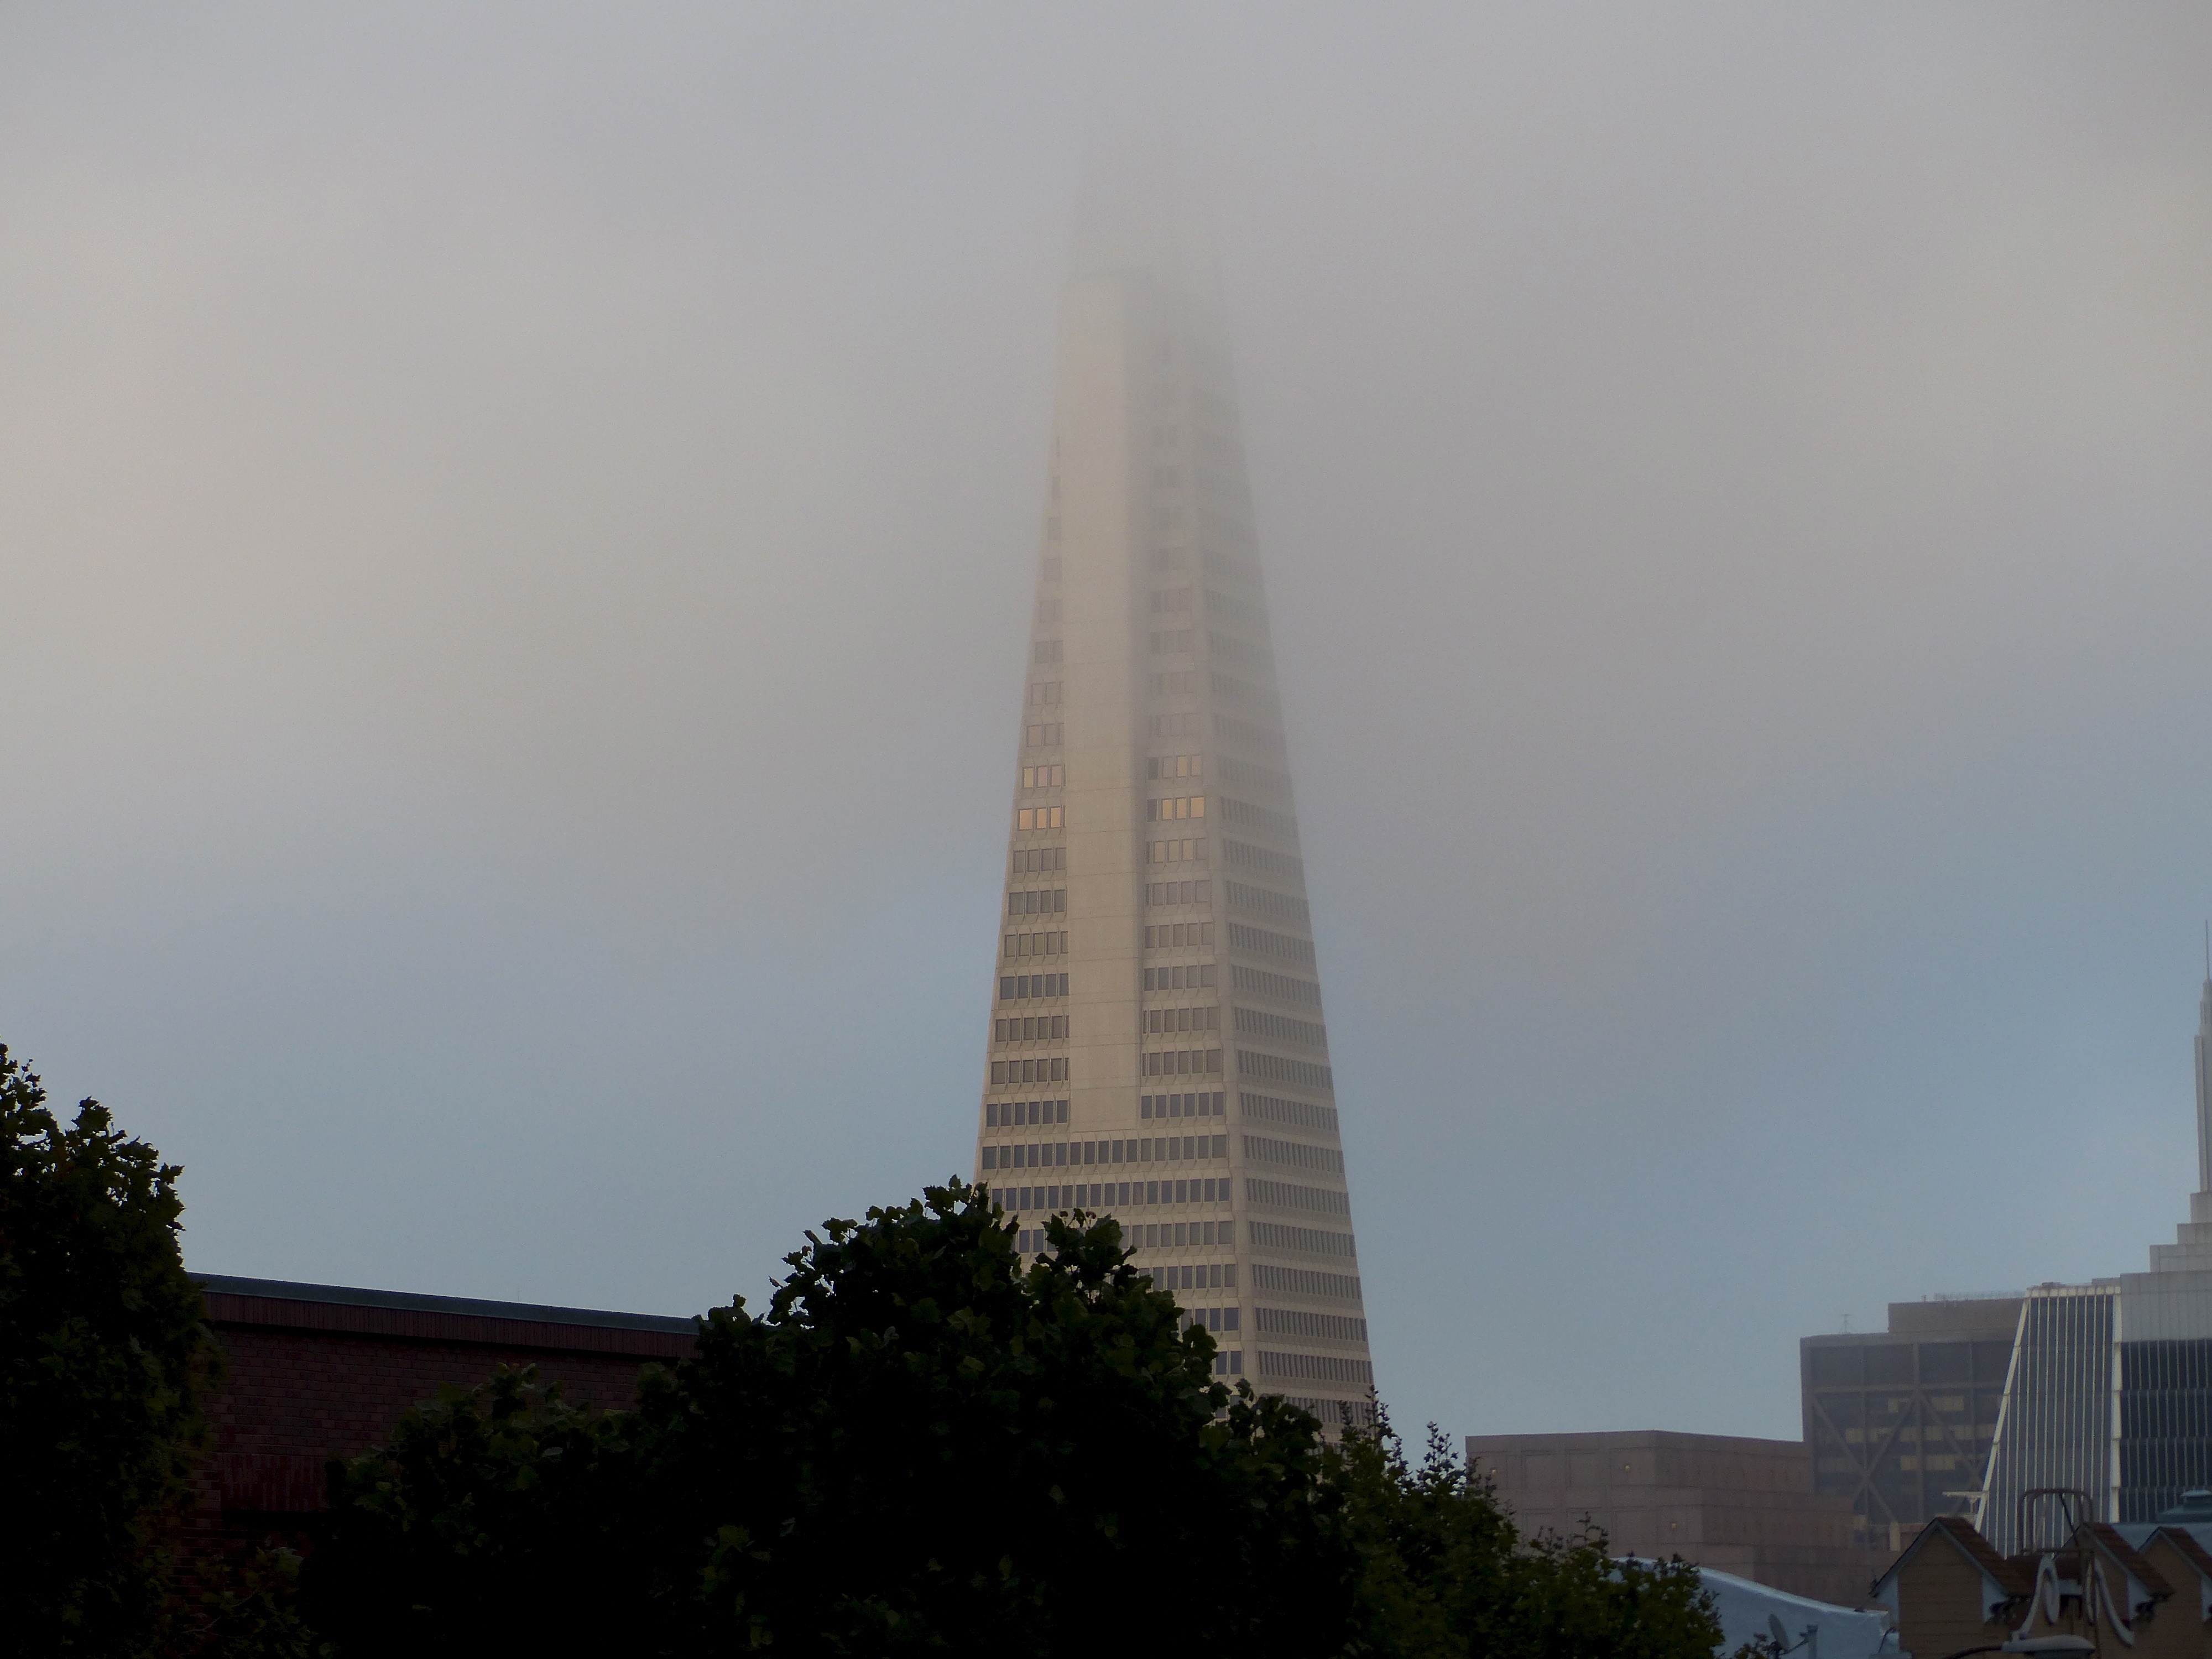
fog, skyline, building, skyscraper, monument, travel, tower, usa, haze, landmark, california, sanfrancisco, spire, obelisk, transamerica, skyscarper, atmospheric phenomenon